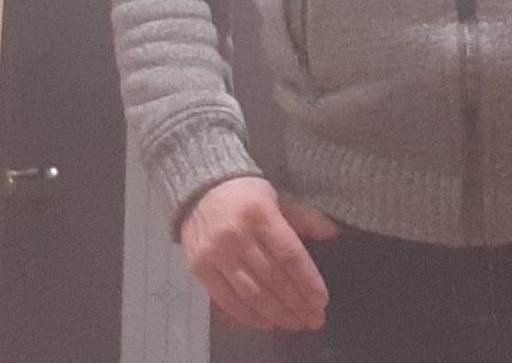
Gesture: no_gesture